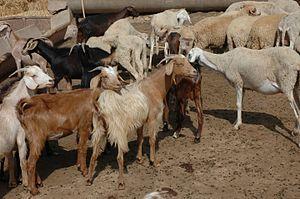
Troupeau mixte ovins-caprins (races locales)
L'agriculture est un secteur économique très important du Maroc. Il génère environ 14 % du produit intérieur brut, mais avec des variations importantes selon les années en fonction des conditions climatiques. Ses performances conditionnent même celles de l’économie tout entière : le taux de croissance du pays est fortement corrélé à celui de la production agricole. L’agriculture demeure par ailleurs le premier pourvoyeur d’emplois du pays, loin devant les autres secteurs économiques, 40 % de la population active vivant de ce secteur.